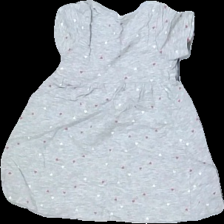
View: back
Type: Dress
Category: Children
Brand: H&M
Colors: Grey, Pink, Blue, Multicolor
Material: unknown
Pattern: Other
Cut: Loose
Size: 86
Season: All
Damage: stains
Damage location: middle center
Price range: <50
Recommended usage: Export
Description: grey dress with print